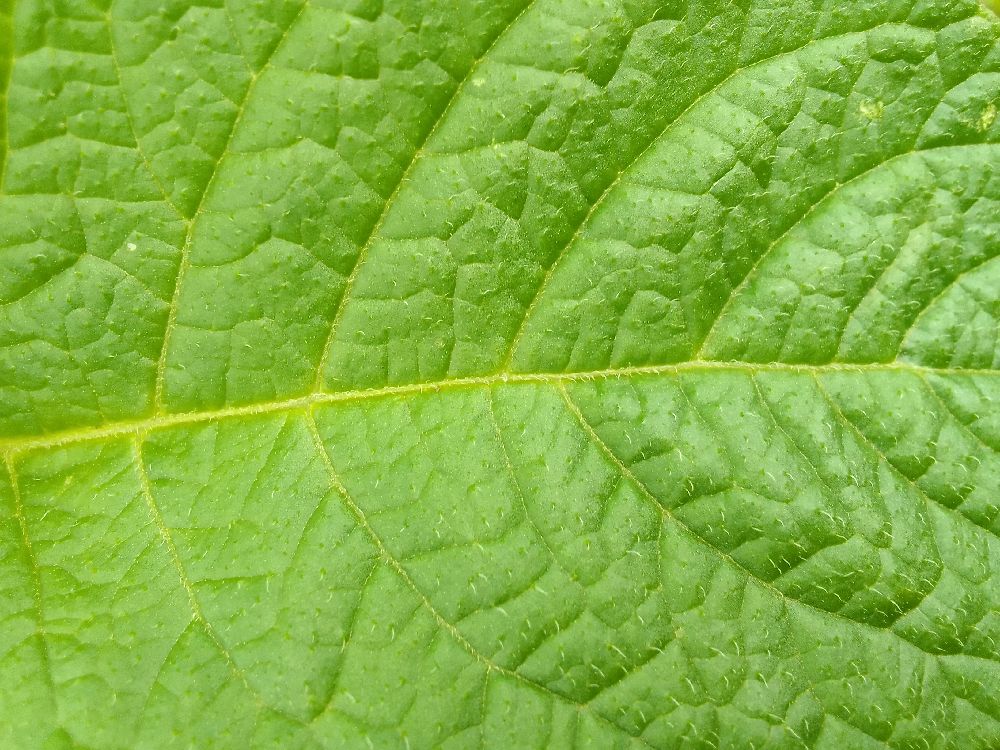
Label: Healthy